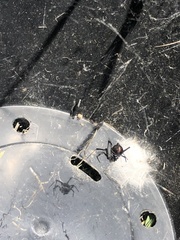
Species: Lactrodectus_hesperus